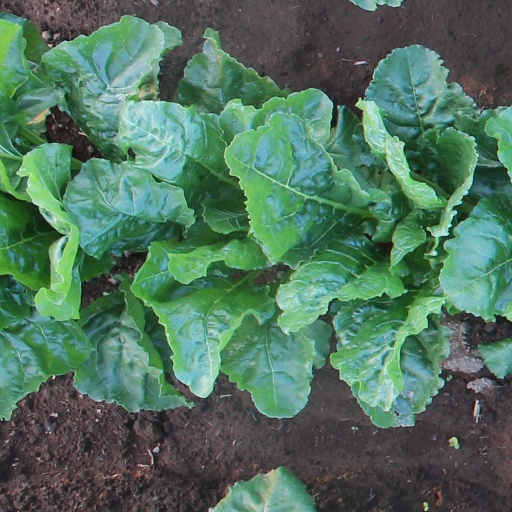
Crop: sugar beet